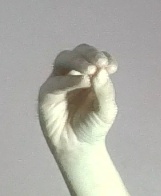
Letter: ha